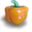
Label: sweet_pepper